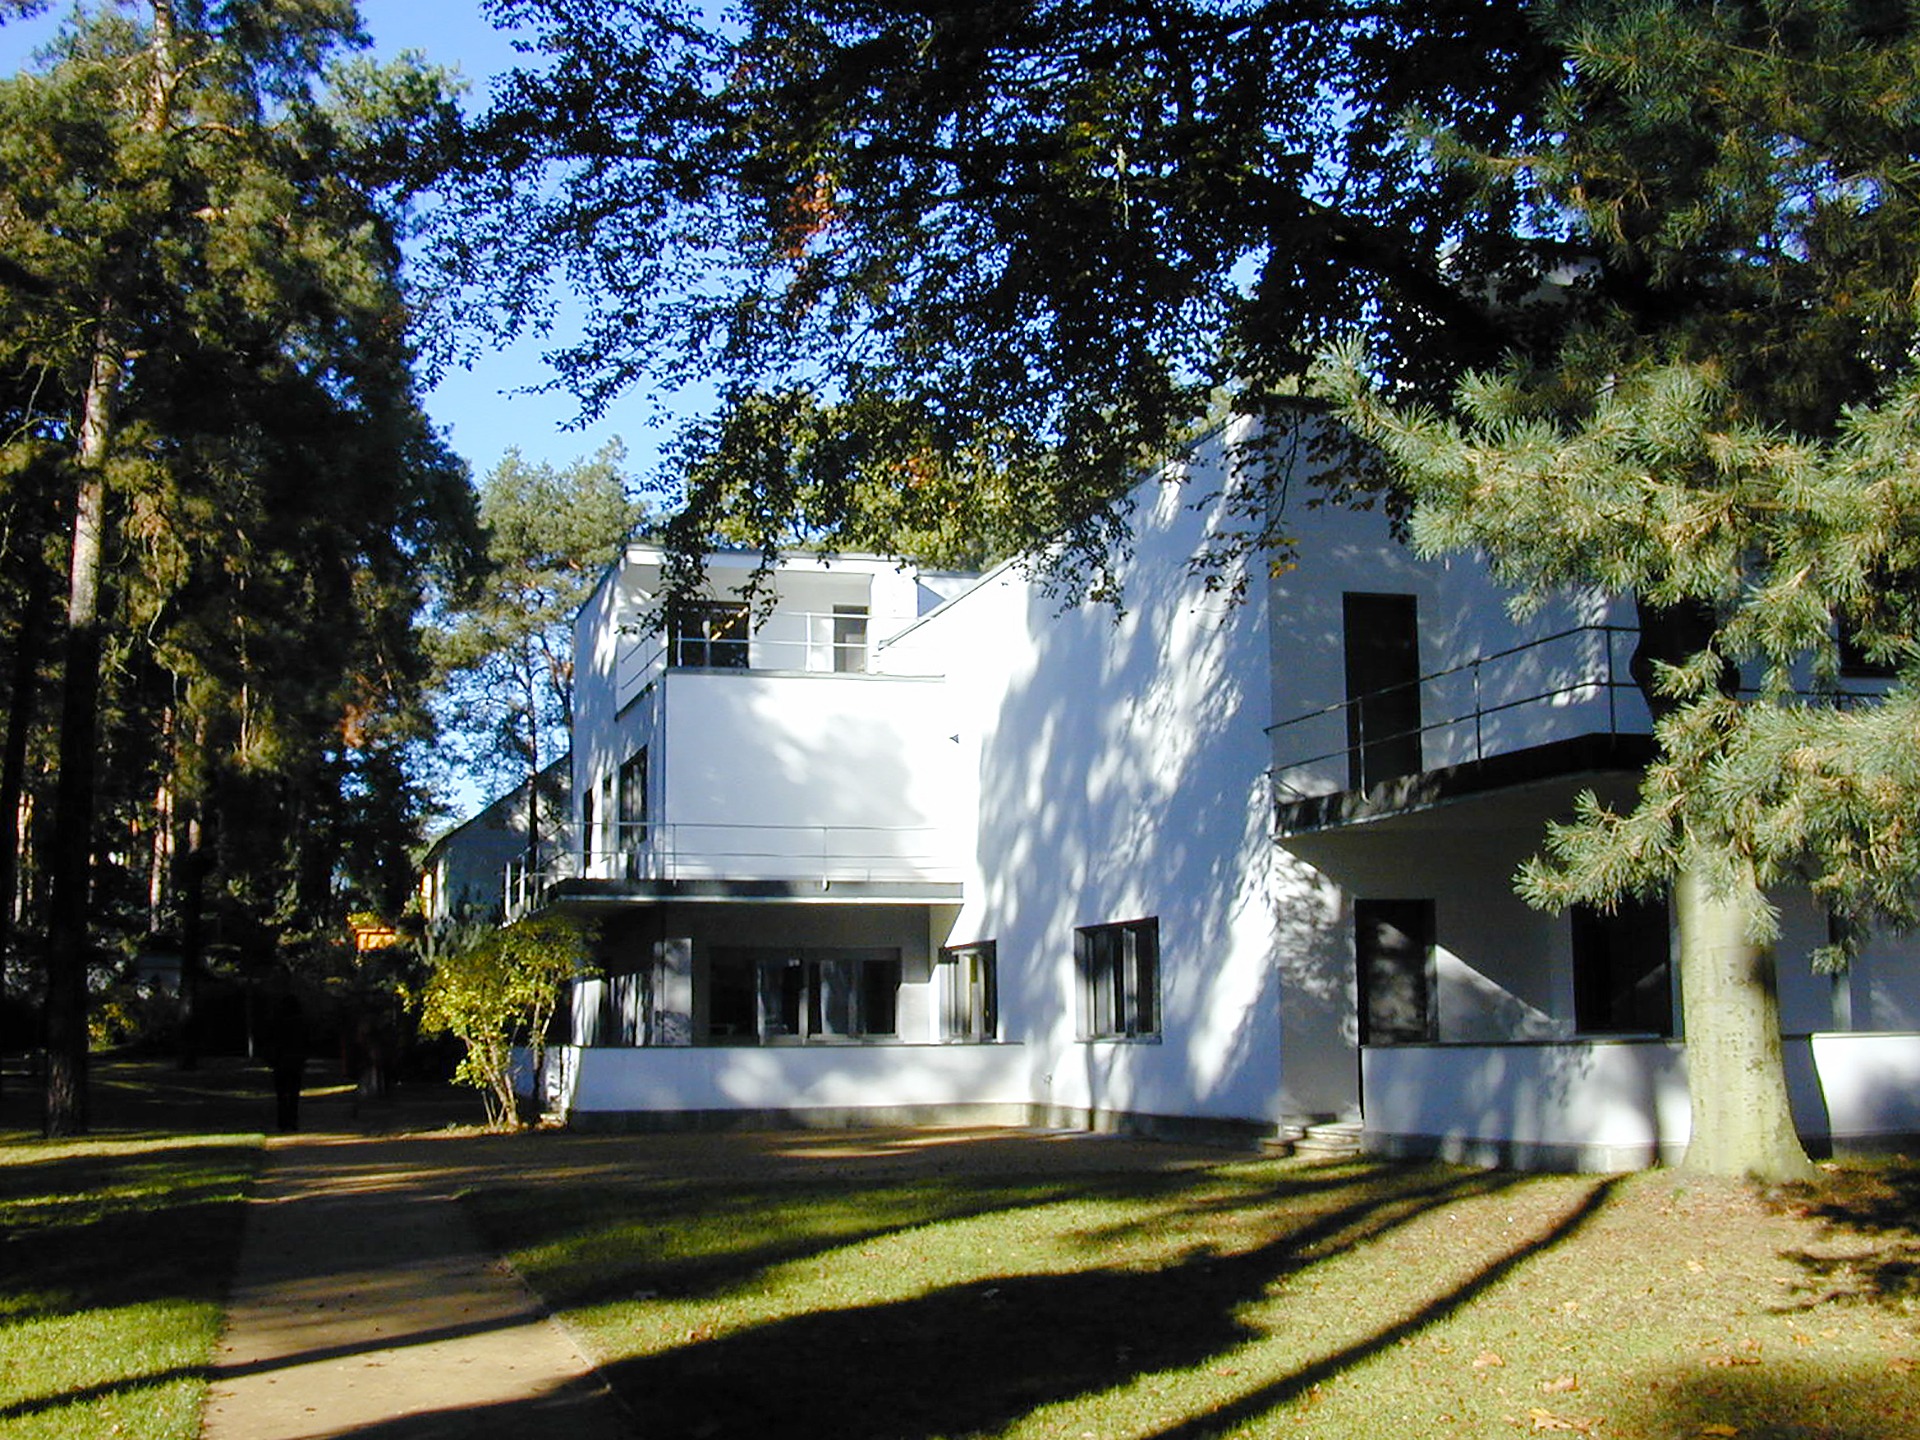
tree, mansion, house, building, chateau, home, cottage, facade, modern, world heritage, bauhaus, germany, estate, dessau, gropius, master house settlement